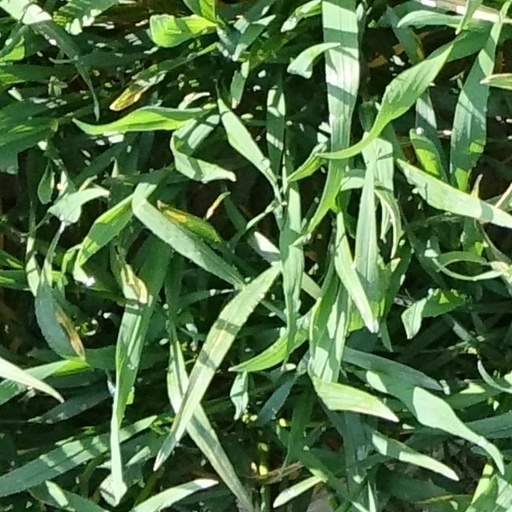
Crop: wheat